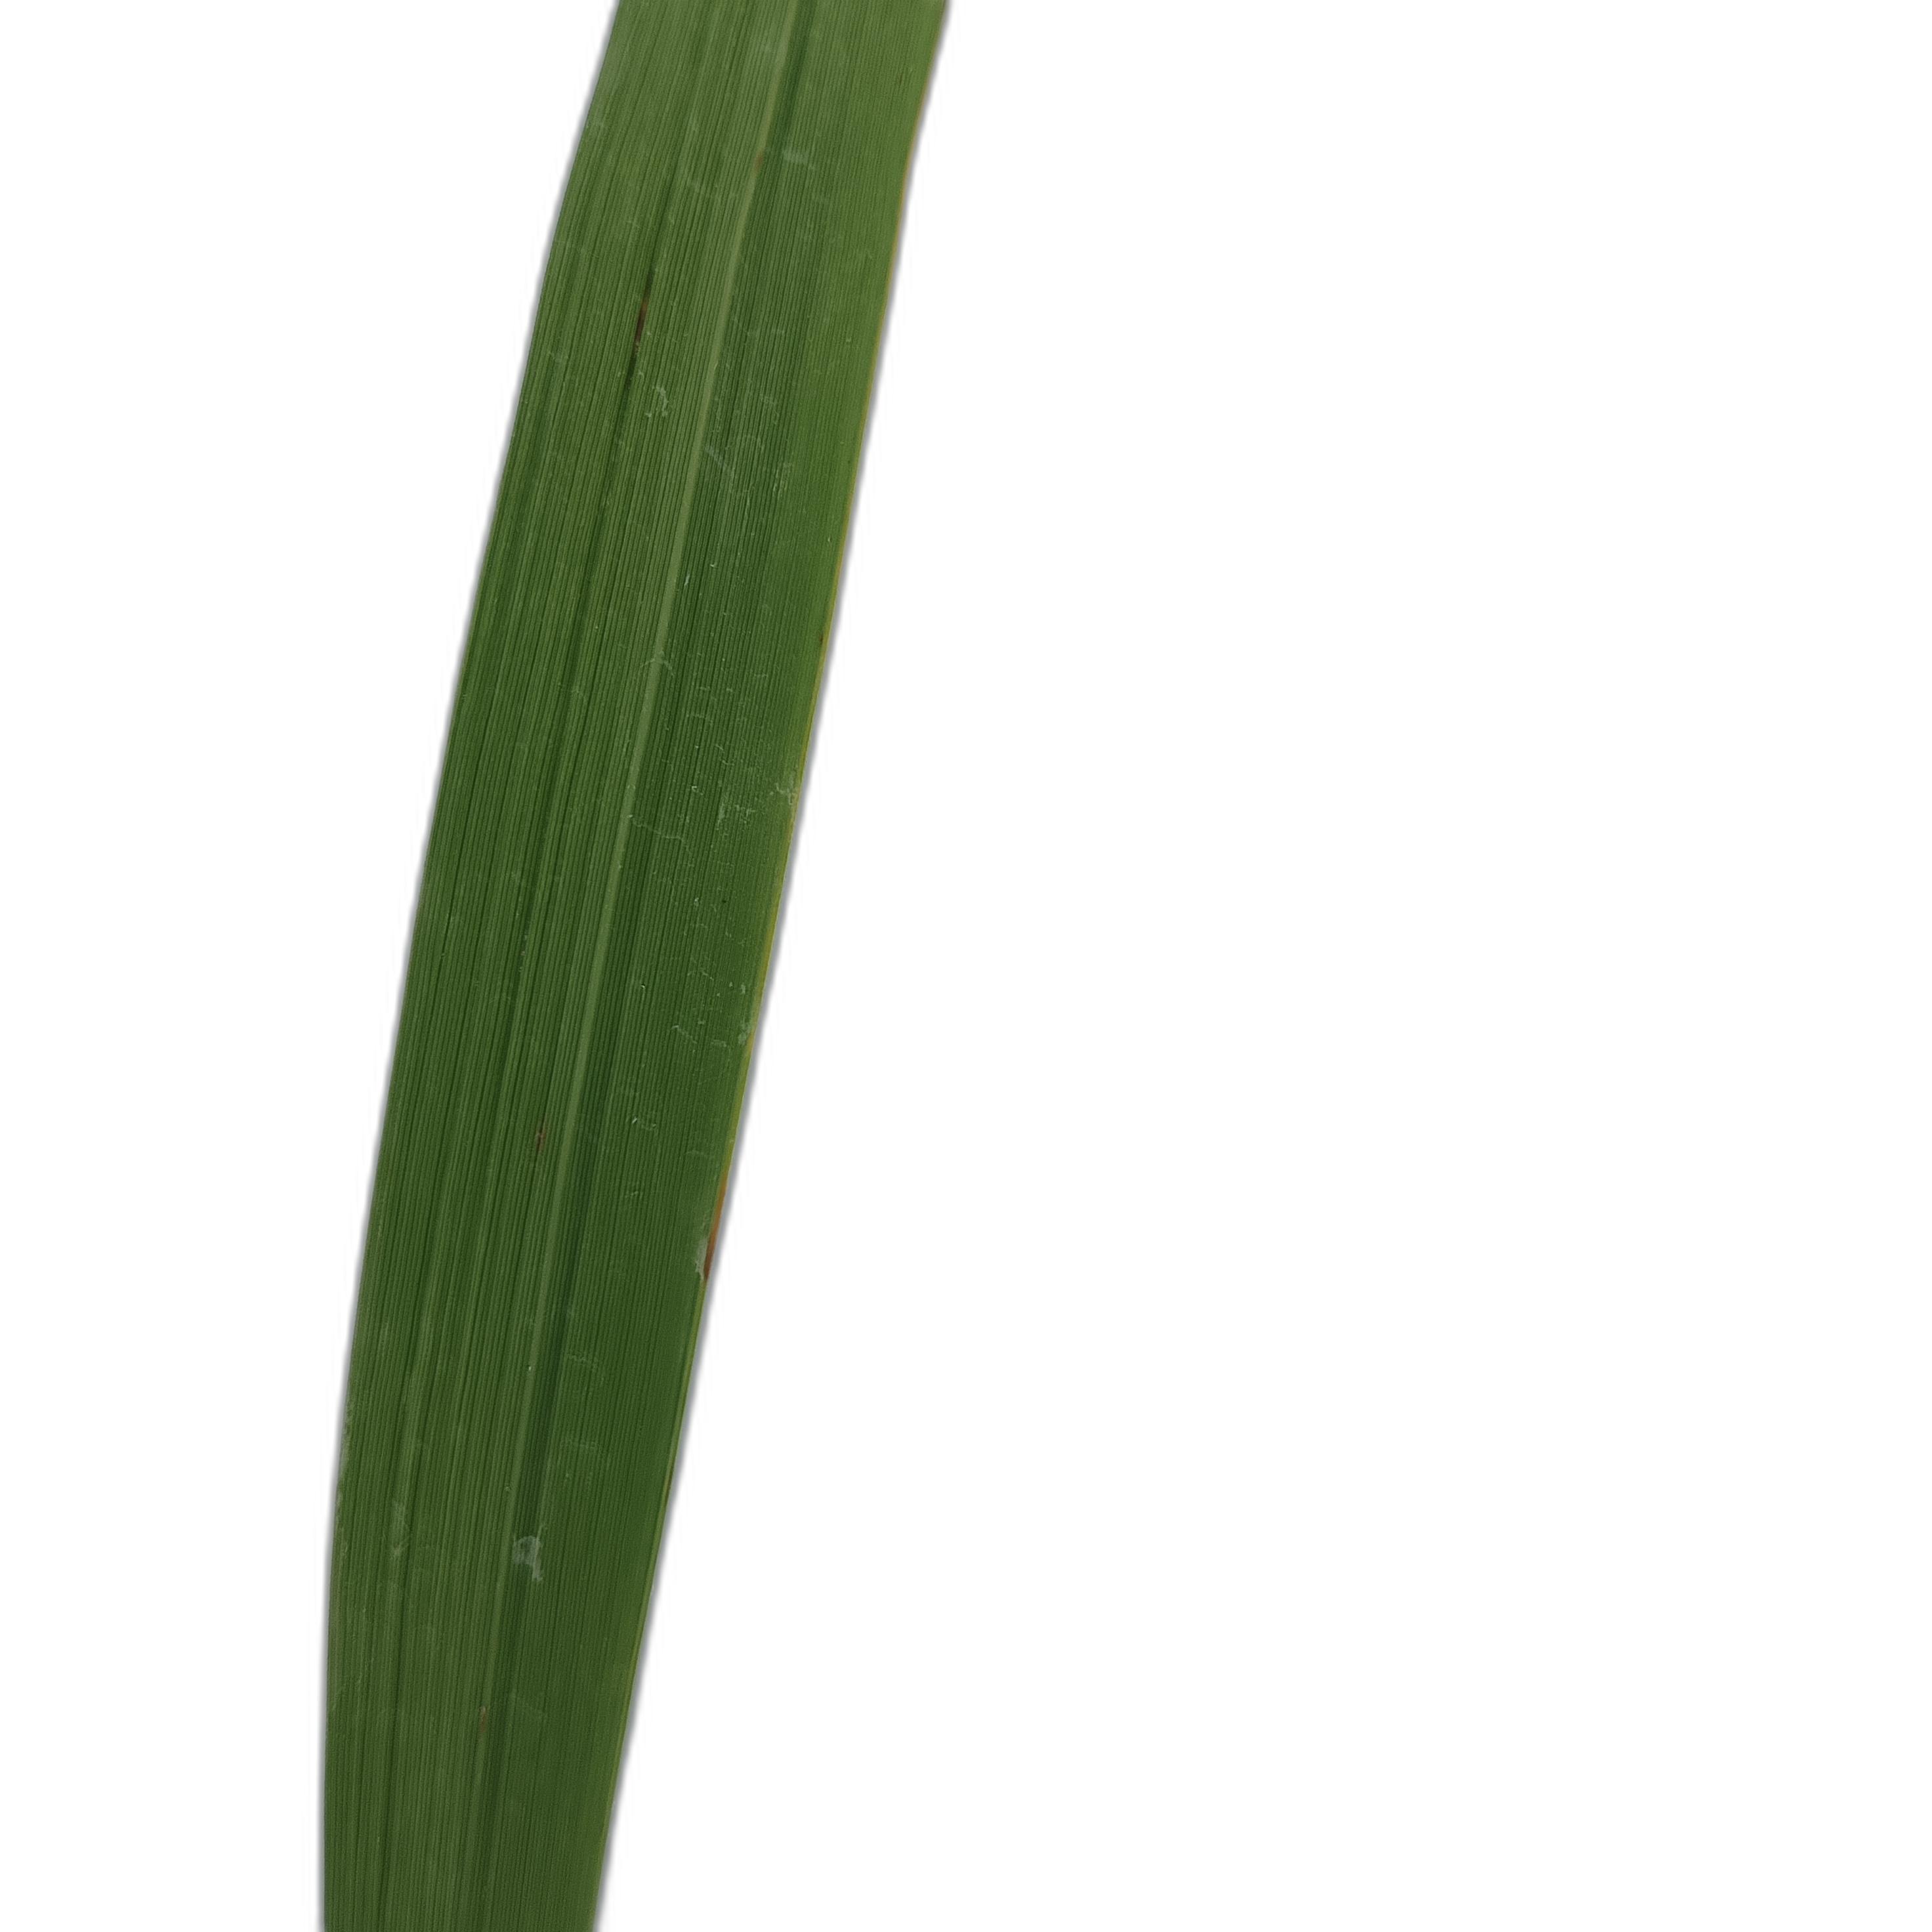
Label: Healthy